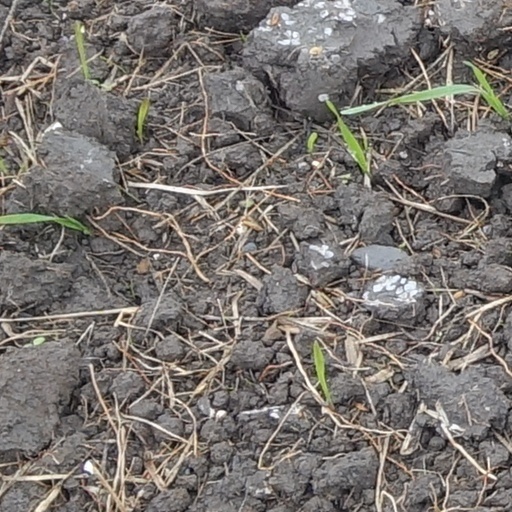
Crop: wheat